The Last Assyrians

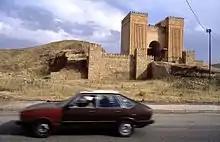

The Last Assyrians is a 2004 French documentary film by Robert Alaux.